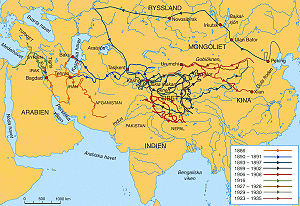
Sven Hedin / Liv og rejser / Tidlige rejser
Sven Hedins ekspeditioner gennem Asien.
Sven Hedin var en svensk opdagelsesrejsende. På tre lange ekspeditioner mellem 1893 og 1909 kortlagde han store landområder i Tibet og det øvrige Centralasien. Han skrev betydelige videnskabelige værker og rejseskildringer, bl.a. En færd gennem Asien, Asien, tusen mil på okända vägar, Transhimalaya, Fra pol til pol, Scientific Results of a Journey in Central-Asia 1899-1902 1-4.